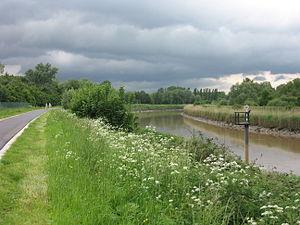
Le plan Dyle est un plan stratégique français au début de la Seconde Guerre mondiale prévoyant une intervention militaire en Belgique en cas d'invasion de ce royaume par les forces armées allemandes. Ce cas se produit le 10 mai 1940 et le plan est appliqué sous sa forme Dyle–Bréda étendant l'intervention franco-britannique aux Pays-Bas.